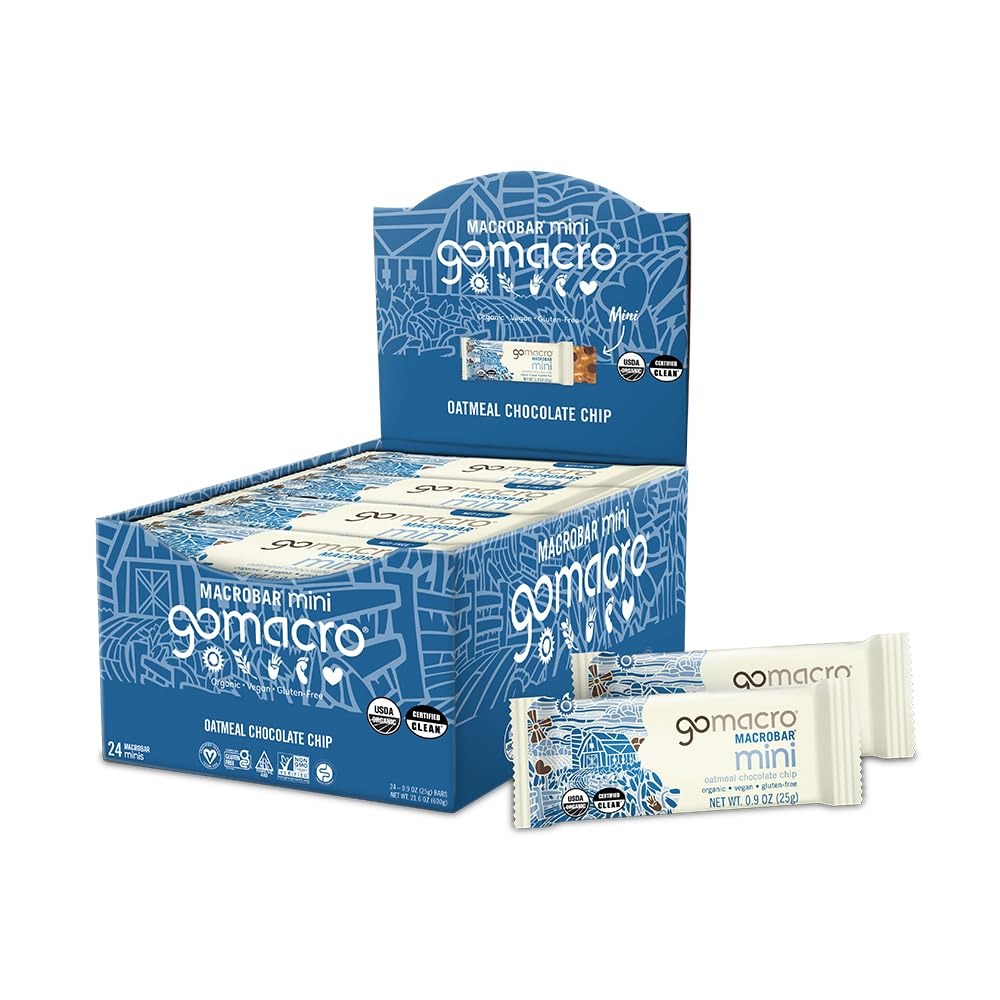
Item Name: GoMacro MacroBar Mini Organic Vegan Snack Bars - Oatmeal Chocolate Chip (0.90 Ounce Bars, 24 Count)
Bullet Point 1: HEALTHY INDULGENCE: A cozy combination of chewy oats and organic chocolate chips makes this nut-free, MacroBar Mini version of our family’s oatmeal chocolate chip cookie recipe a fan favorite.
Bullet Point 2: YOUR NEW FAVORITE SNACK BAR: Stay energized, satisfied, and fueled with recognizable ingredients and plant-based protein. These 100 calorie MacroBar Minis offer all the deliciousness you love about MacroBars in a small, snack-ready package.
Bullet Point 3: CERTIFICATIONS YOU CAN TRUST: All GoMacro MacroBar Minis are Certified Organic, Vegan, Gluten-Free, Kosher, Non-GMO, C.L.E.A.N., FODMAP Friendly, and Soy-Free so you can snack with confidence. If there were a certification for delicious, we’d have that too!
Bullet Point 4: RESPONSIBLY SOURCED: We believe that natural food that is closer to the earth and less processed is healthier for the body and soul. We only work with suppliers who meet our high standards for taste, certifications, and environmental stewardship.
Bullet Point 5: HIGH PROTEIN SNACKS ON A MISSION: Mother-daughter owned, sustainably driven, and based in a rural community, our mission is to spread awareness for a balanced, plant-based lifestyle with vegan bars that have positive effects on the world.
Value: 21.6
Unit: Ounce

Price: 28.5